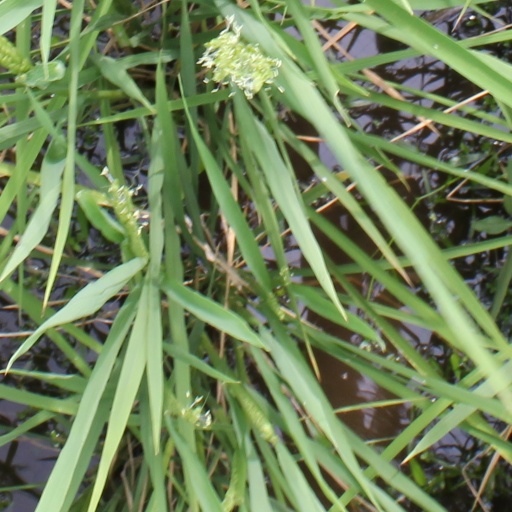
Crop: rice